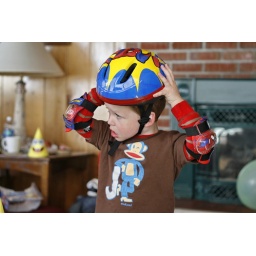
Jackson's 3rd Birthday party weekend out at the beach house in Lincoln City